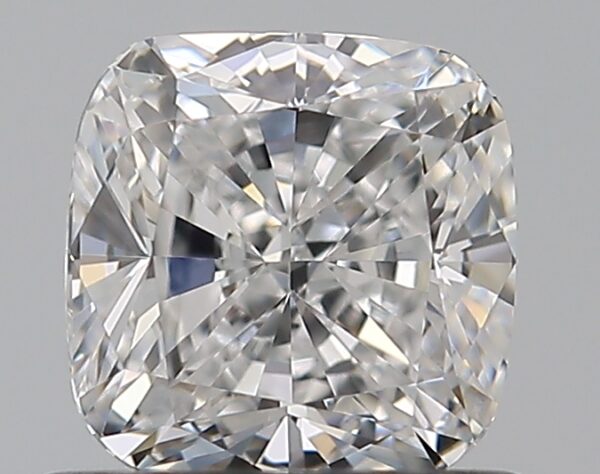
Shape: cushion
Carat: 0.72
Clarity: IF
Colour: D
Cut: EX
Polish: VG
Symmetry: VG
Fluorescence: F
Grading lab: GIA
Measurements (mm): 5.02 x 5 x 3.3